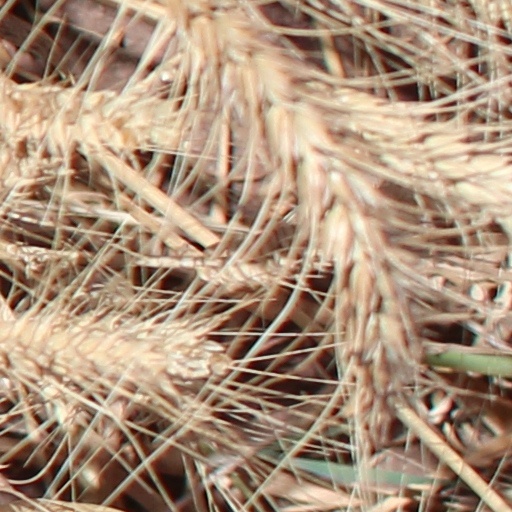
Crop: wheat